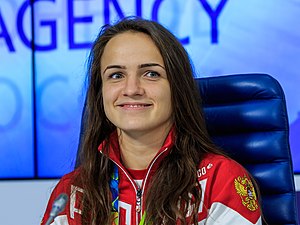
Anna Vjakhireva
Anna Vjakhireva
Anna Viktorovna Vjakhireva er en kvindelig russisk håndboldspiller som spiller for storklubben Rostov-Don i Rusland og det Ruslands kvindehåndboldlandshold.